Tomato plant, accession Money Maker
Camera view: vertical (180 deg); turntable rotation: 0 degrees
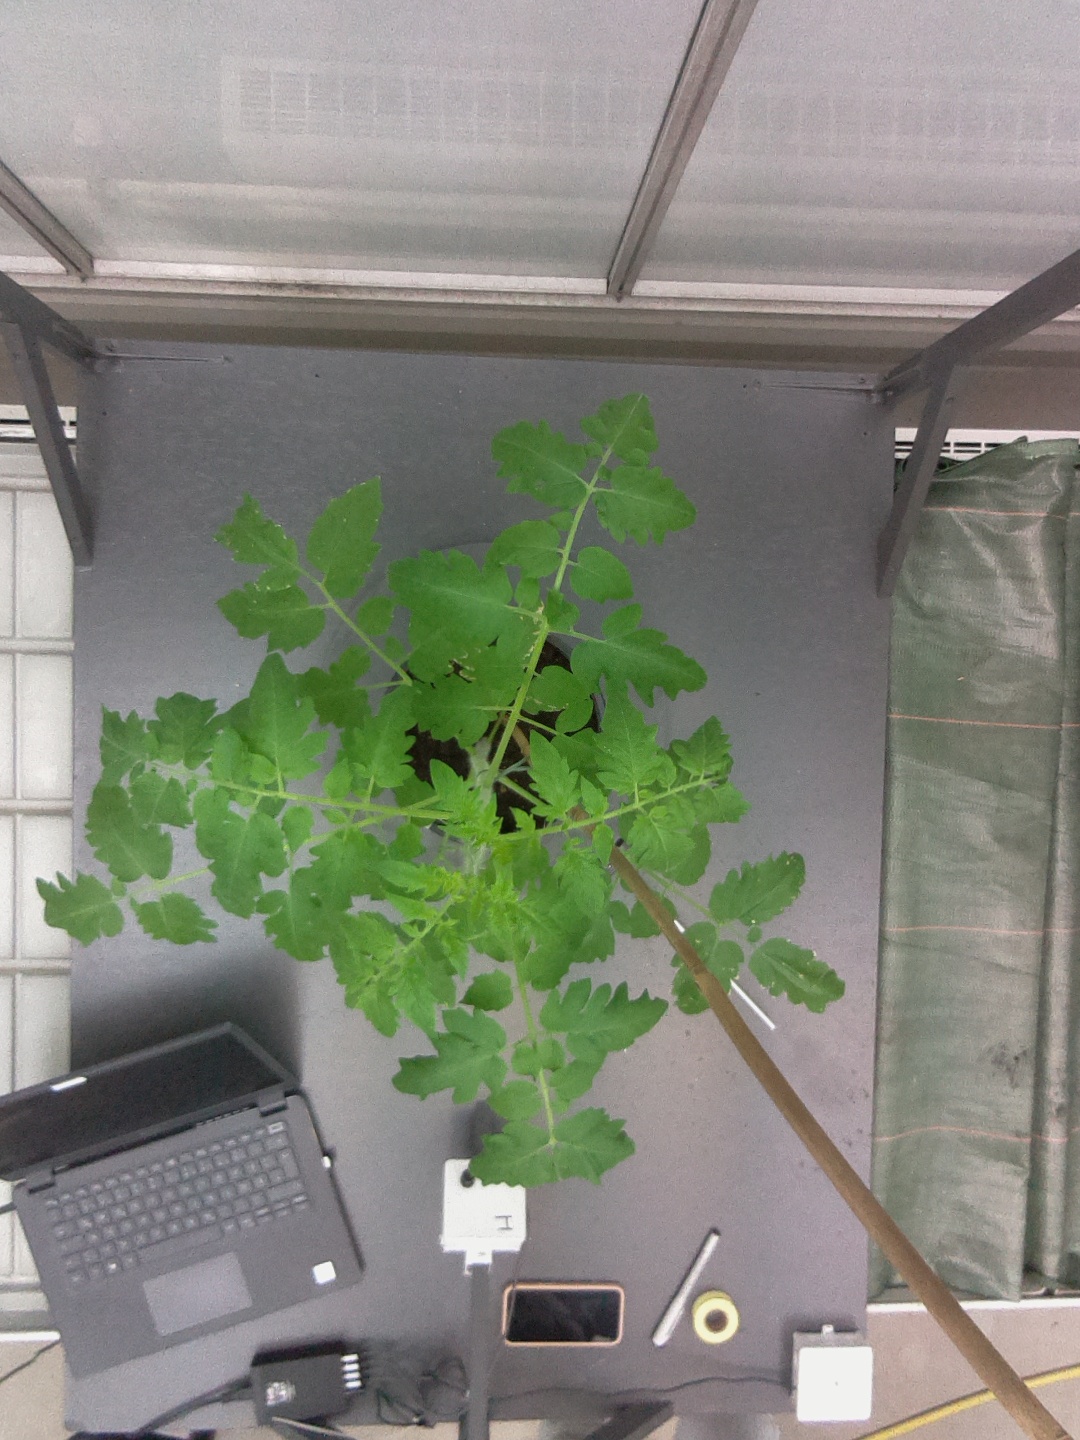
BBCH growth stage 51: First inflorence visible, visible closed flower bud